USS Williamsburg

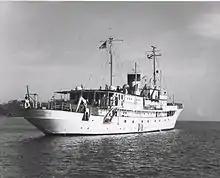
"Anton Bruun" off the coast of Thailand.

"Williamsburg" remained at Norfolk into November, undergoing conversion. The ship then sailed for the Washington Navy Yard, where, on 5 November 1945, she relieved "Potomac" as a presidential yacht and, on 10 November 1945, the erstwhile gunboat was re-designated AGC-369.